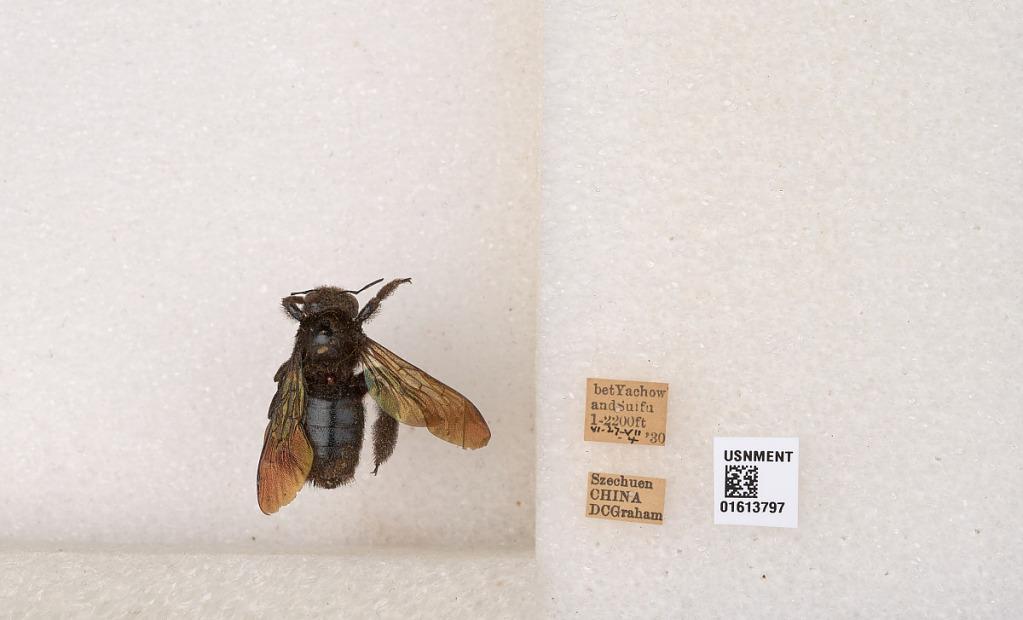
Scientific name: Xylocopa (Biluna) tranquebarorum tranquebarorum (Swederus)
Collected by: D. Graham
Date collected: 1930-6-27
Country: China
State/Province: Sichuan
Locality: bet Yachow and Suifu